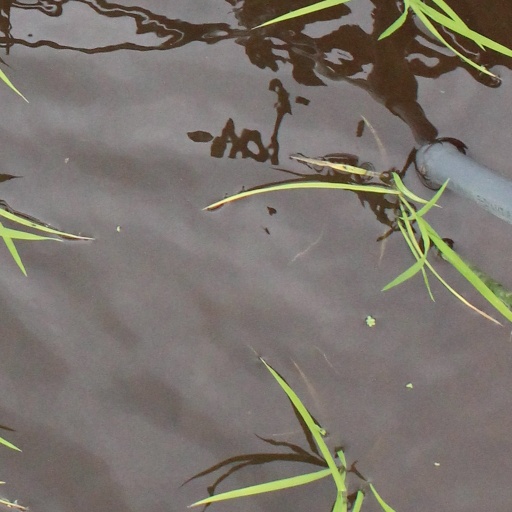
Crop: rice